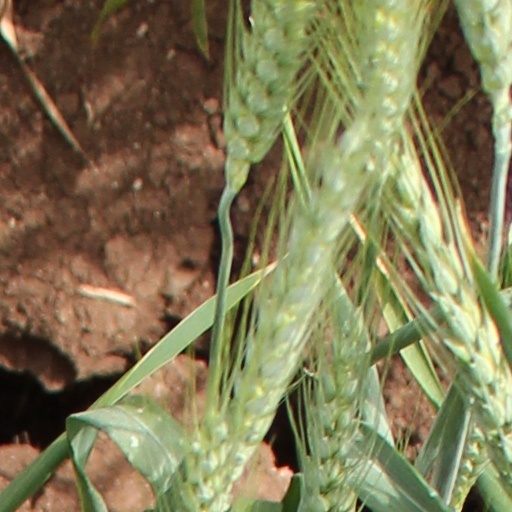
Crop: wheat